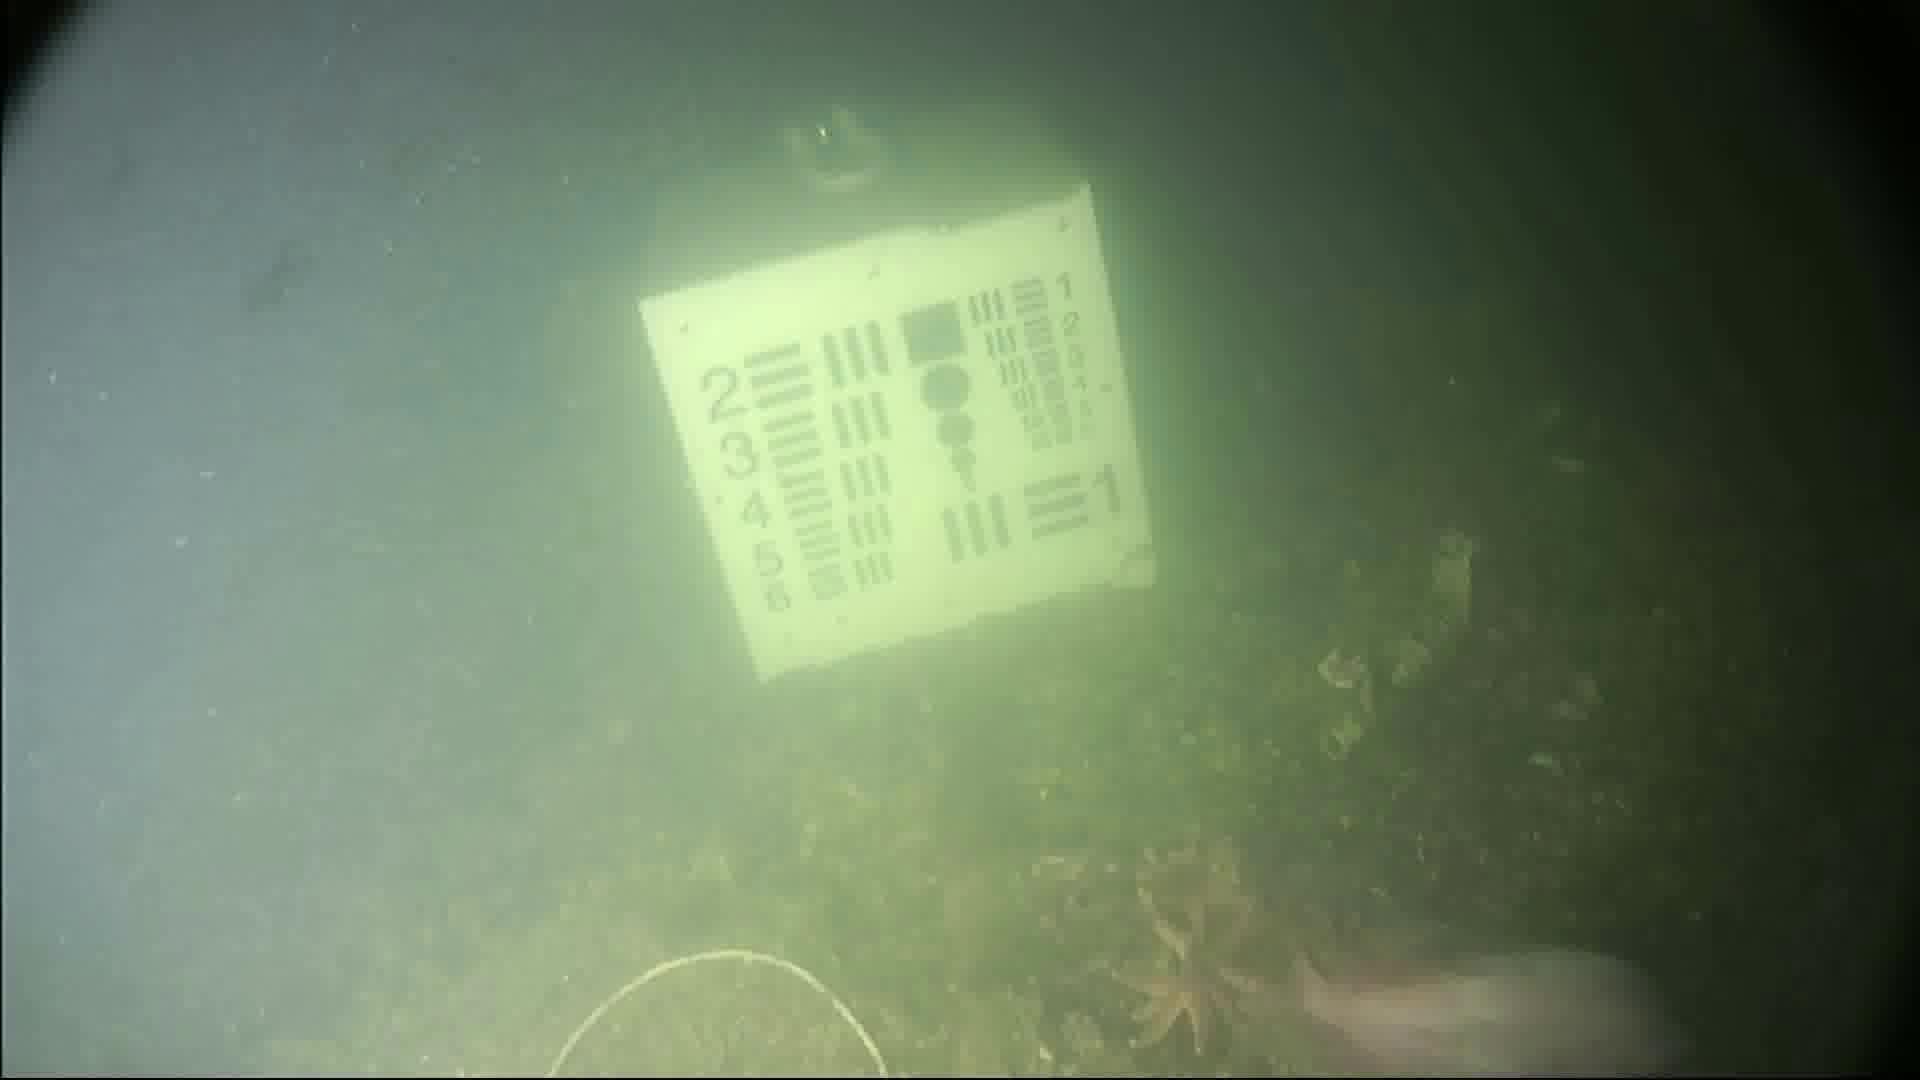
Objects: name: starfish
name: fish